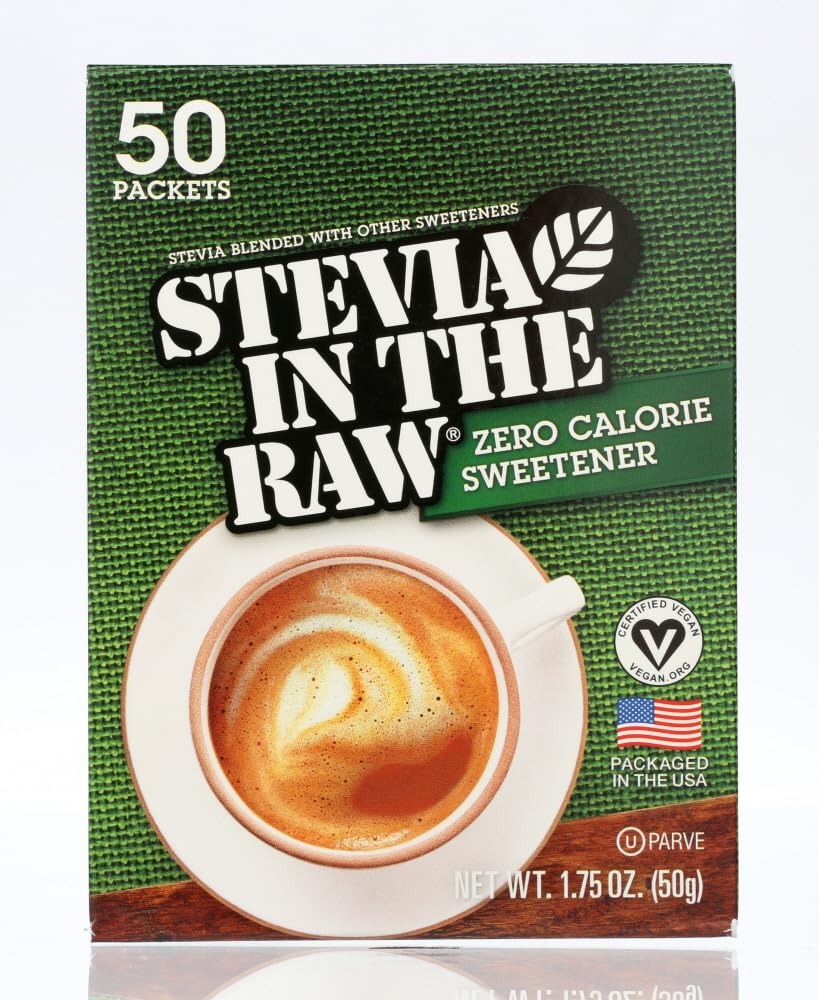
Item Name: Stevia Extract In The Raw Sweetener - 50 per pack -- 12 packs per case.
Value: 12.0
Unit: Count

Price: 54.97